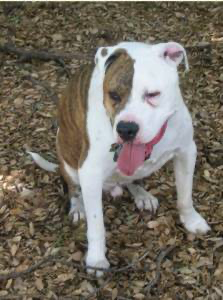
Animal: dog
Breed: american pit bull terrier